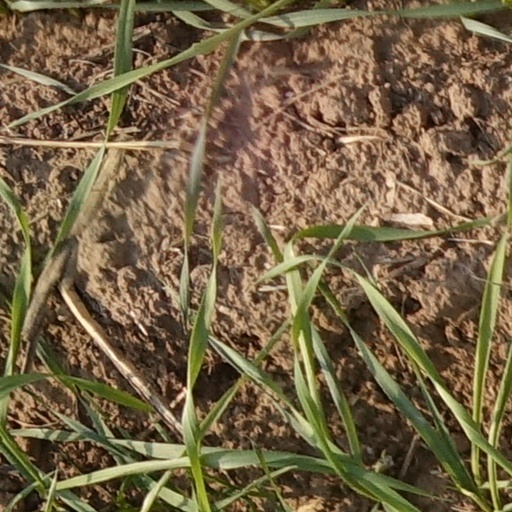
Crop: wheat